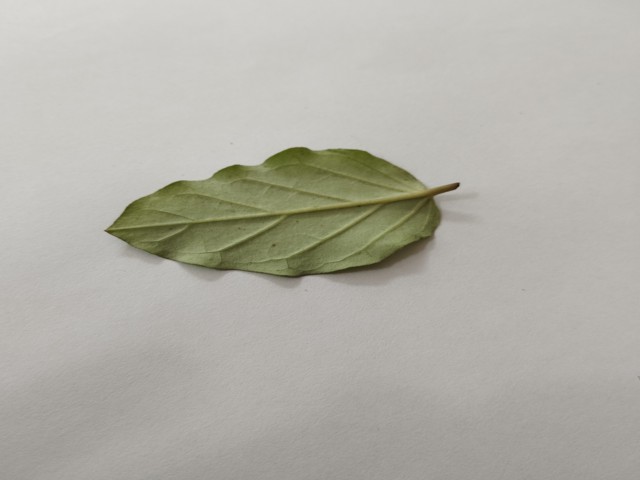
Plant: punarnava